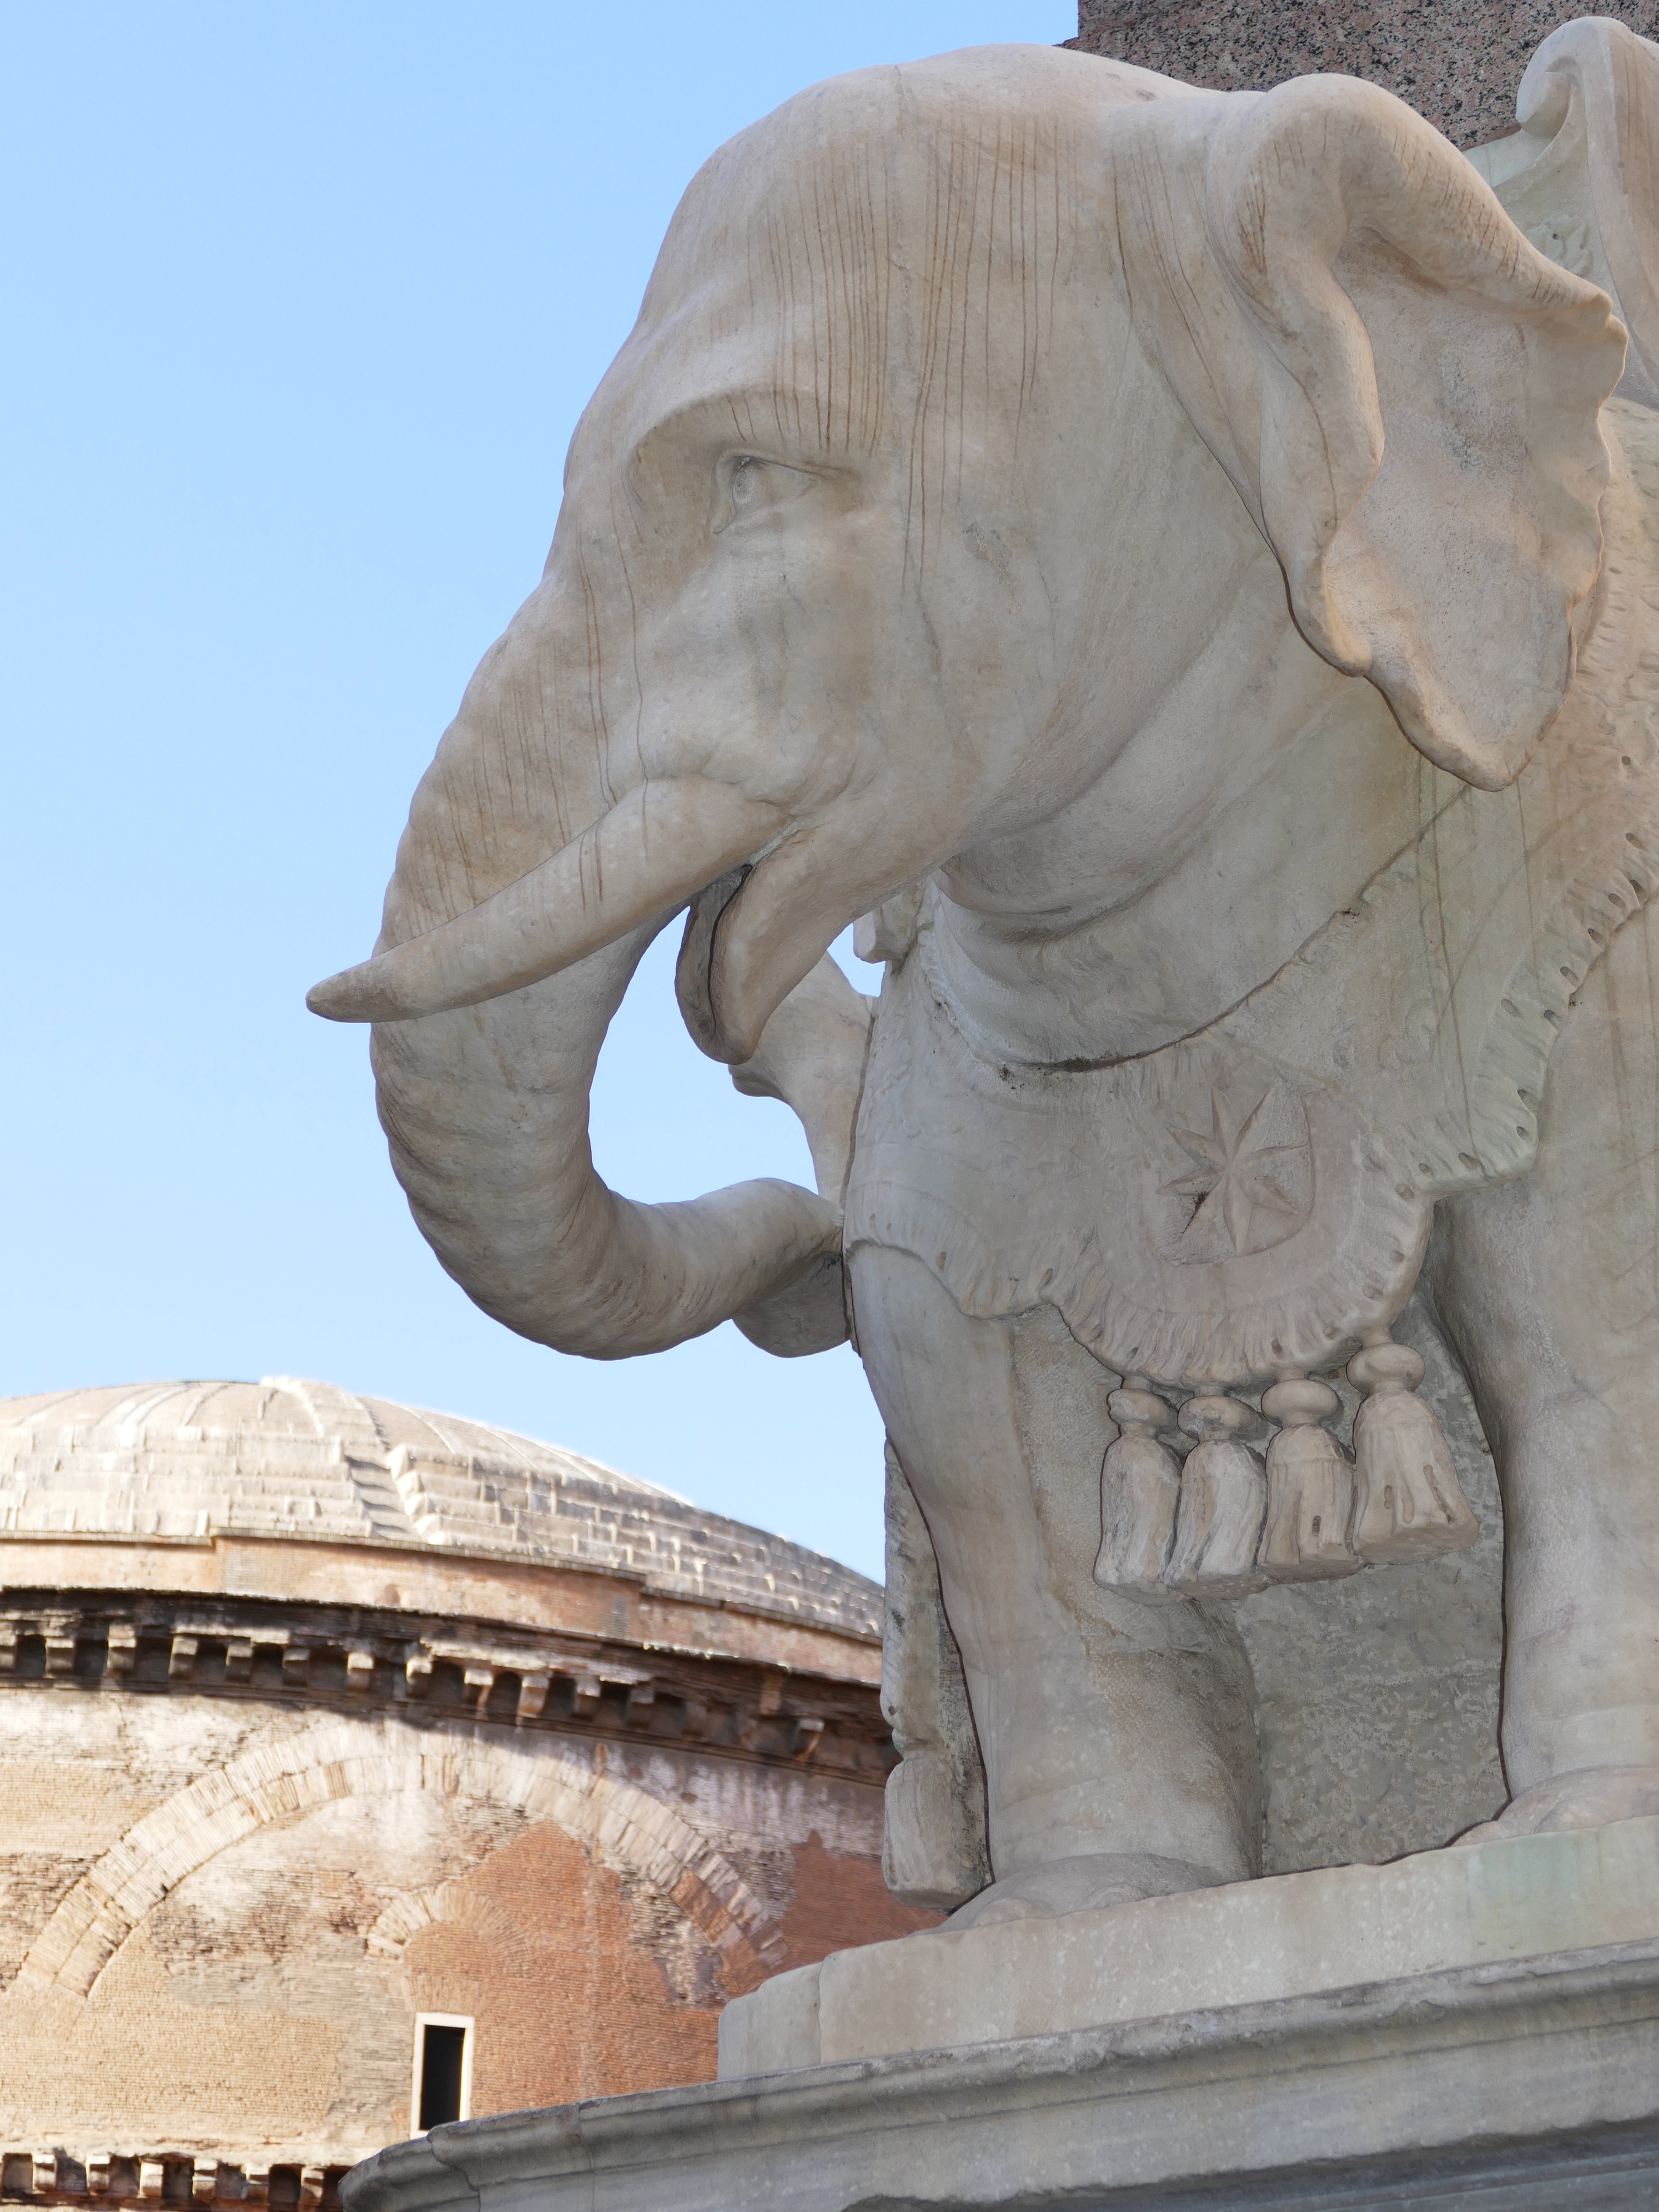
sand, monument, statue, elephant, sculpture, art, rome, temple, carving, relief, stone figure, stone carving, ruesseltier, ancient history, bernini, elephants and mammoths